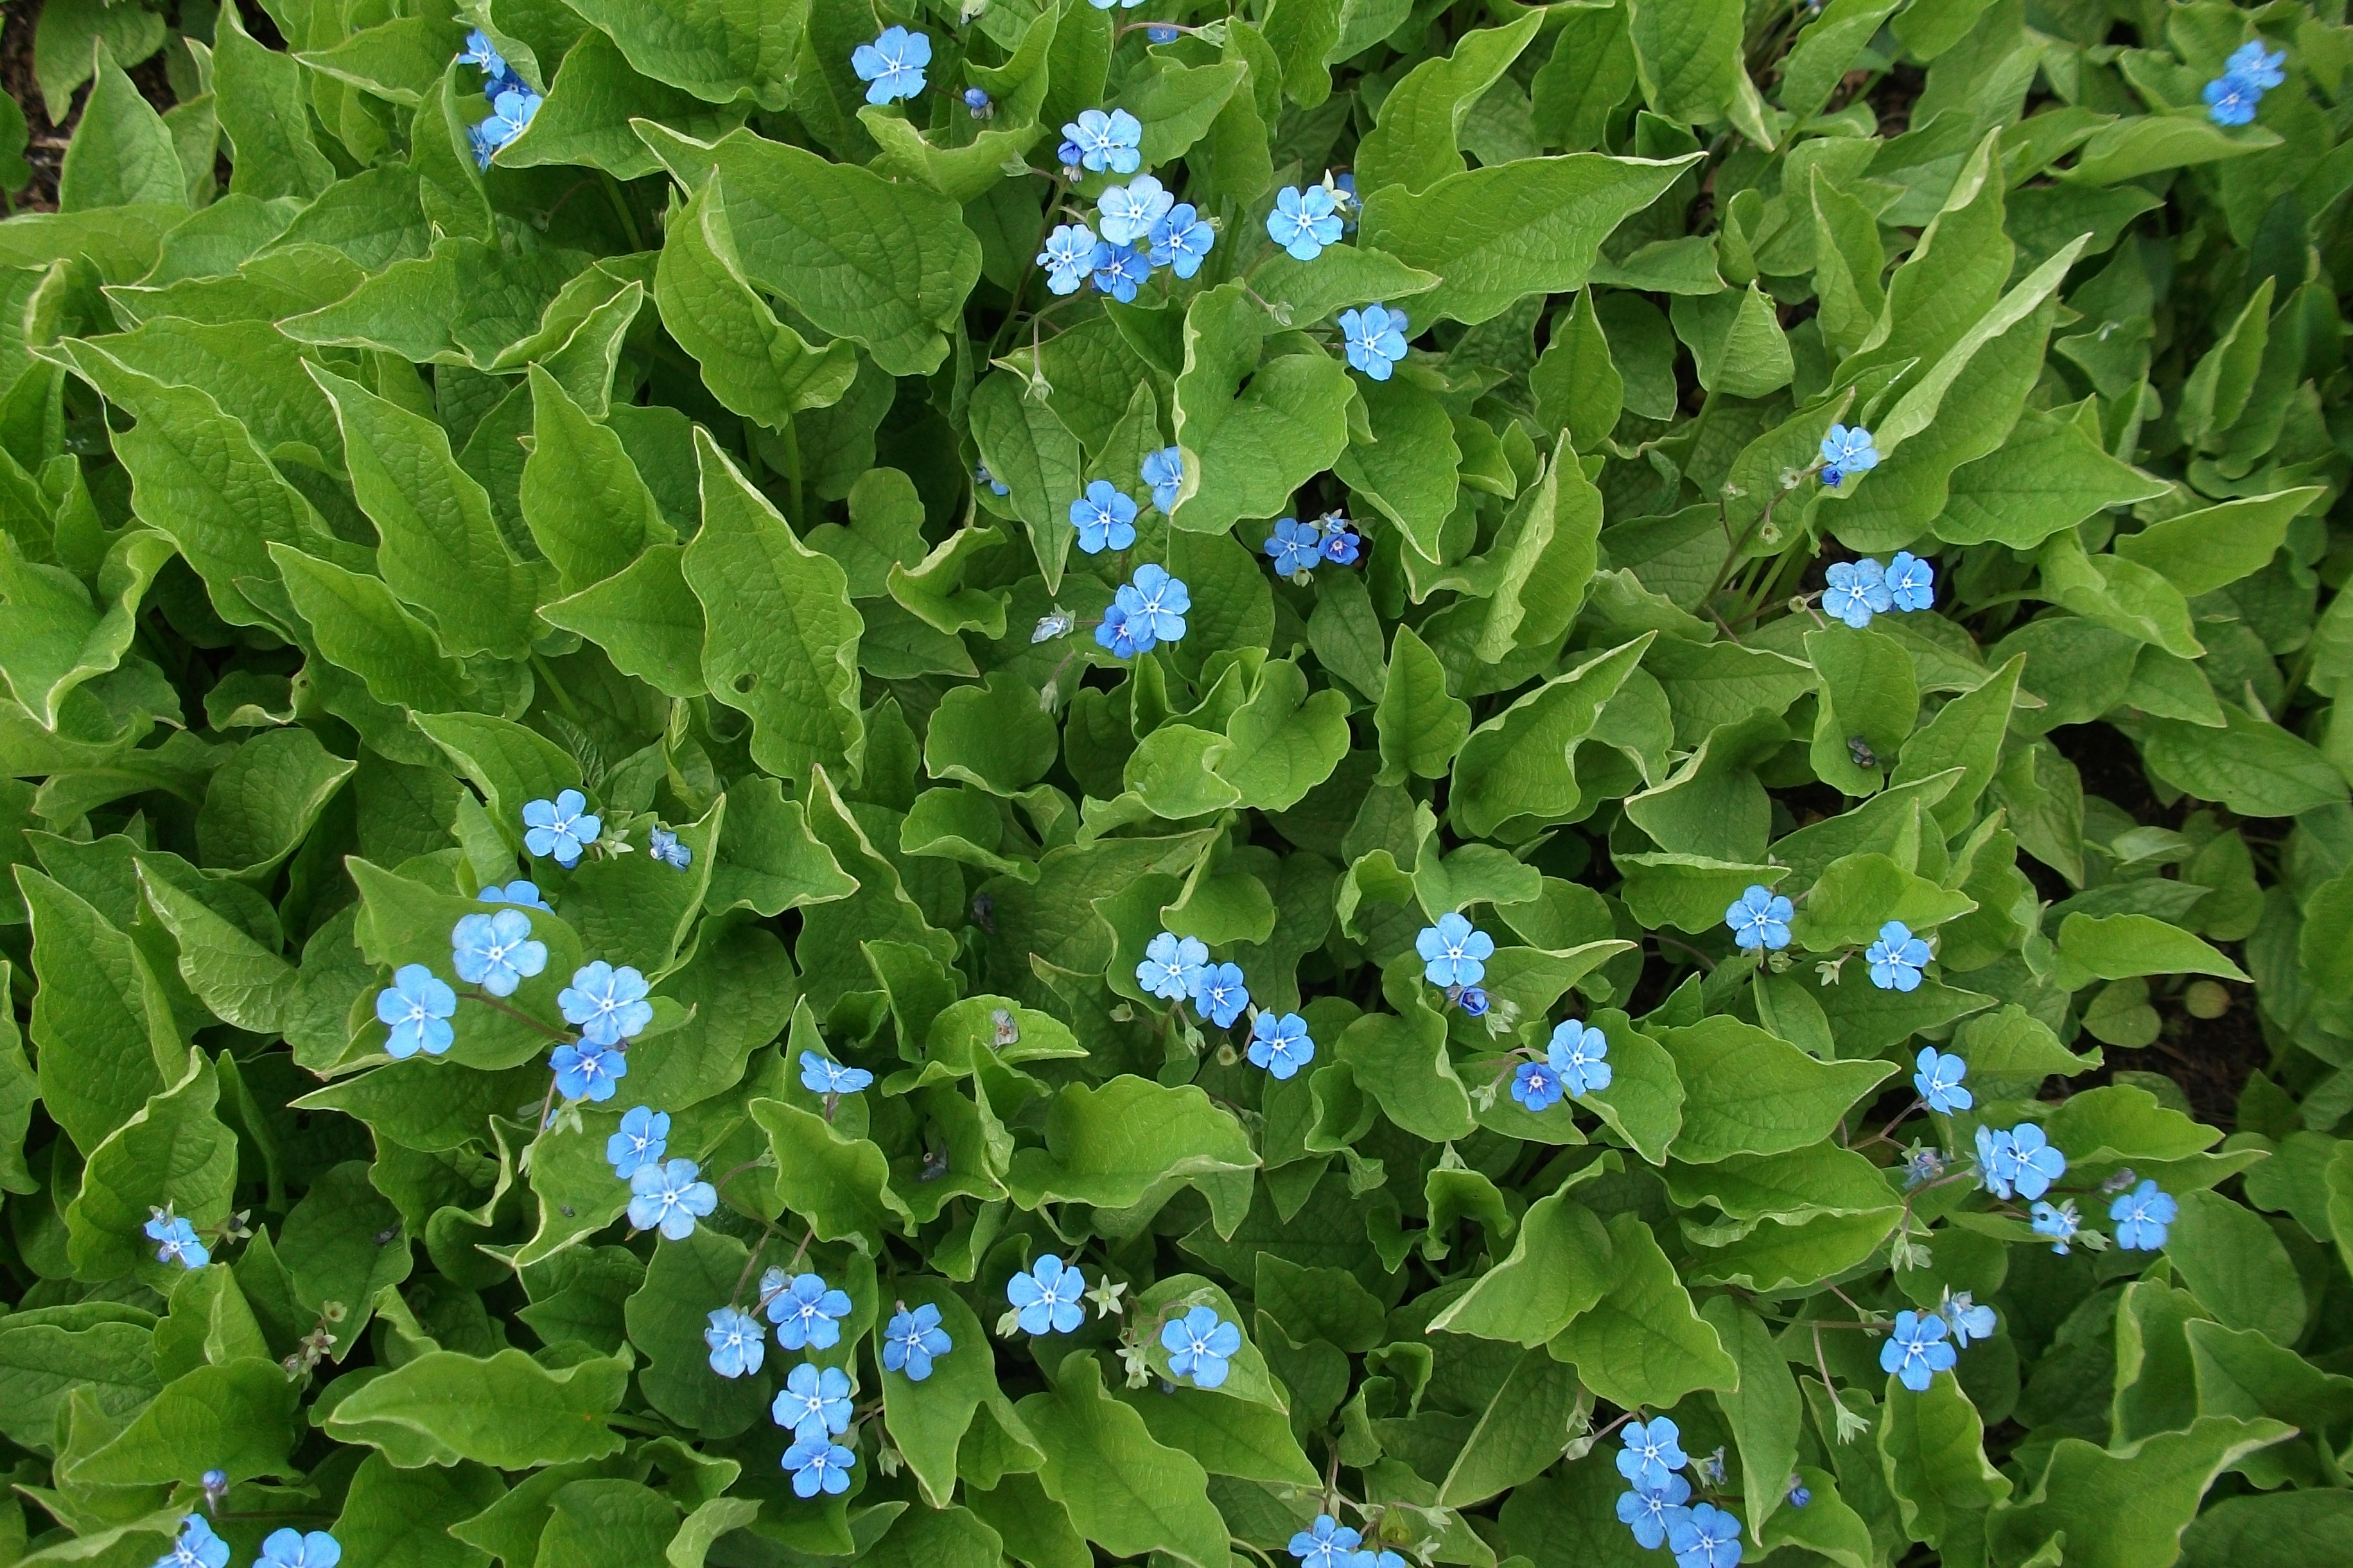
nature, plant, flower, spring, botany, blue, garden, flora, wildflower, flowers, background, morning glory, flowering plant, dayflower, bellflower family, annual plant, land plant, dayflower family, morning glory family